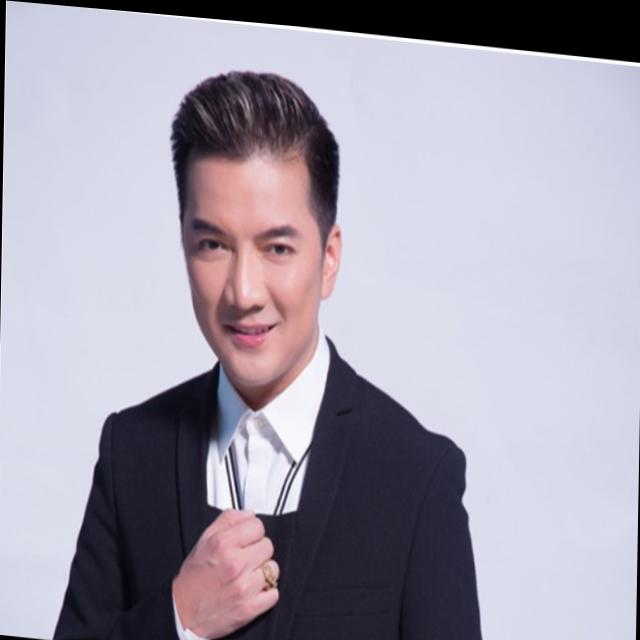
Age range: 45-64